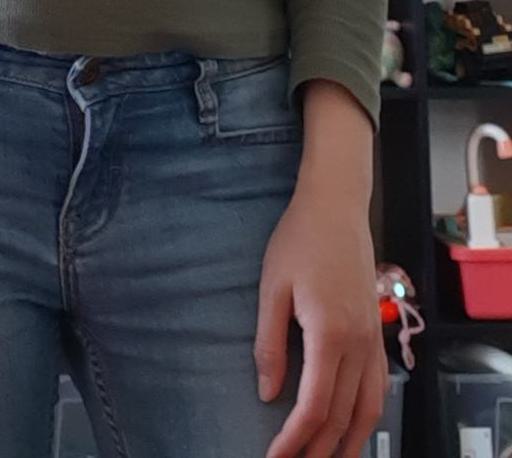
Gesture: no_gesture